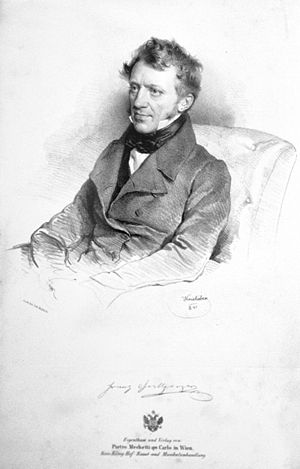
Franz Grillparzer
Franz Grillparzer var en østrigsk forfatter og dramatiker.